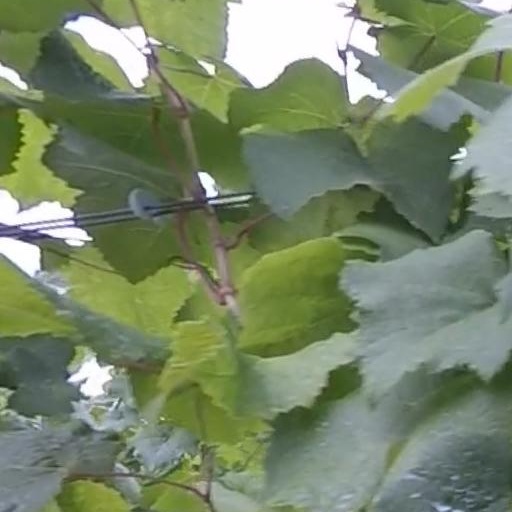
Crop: grape